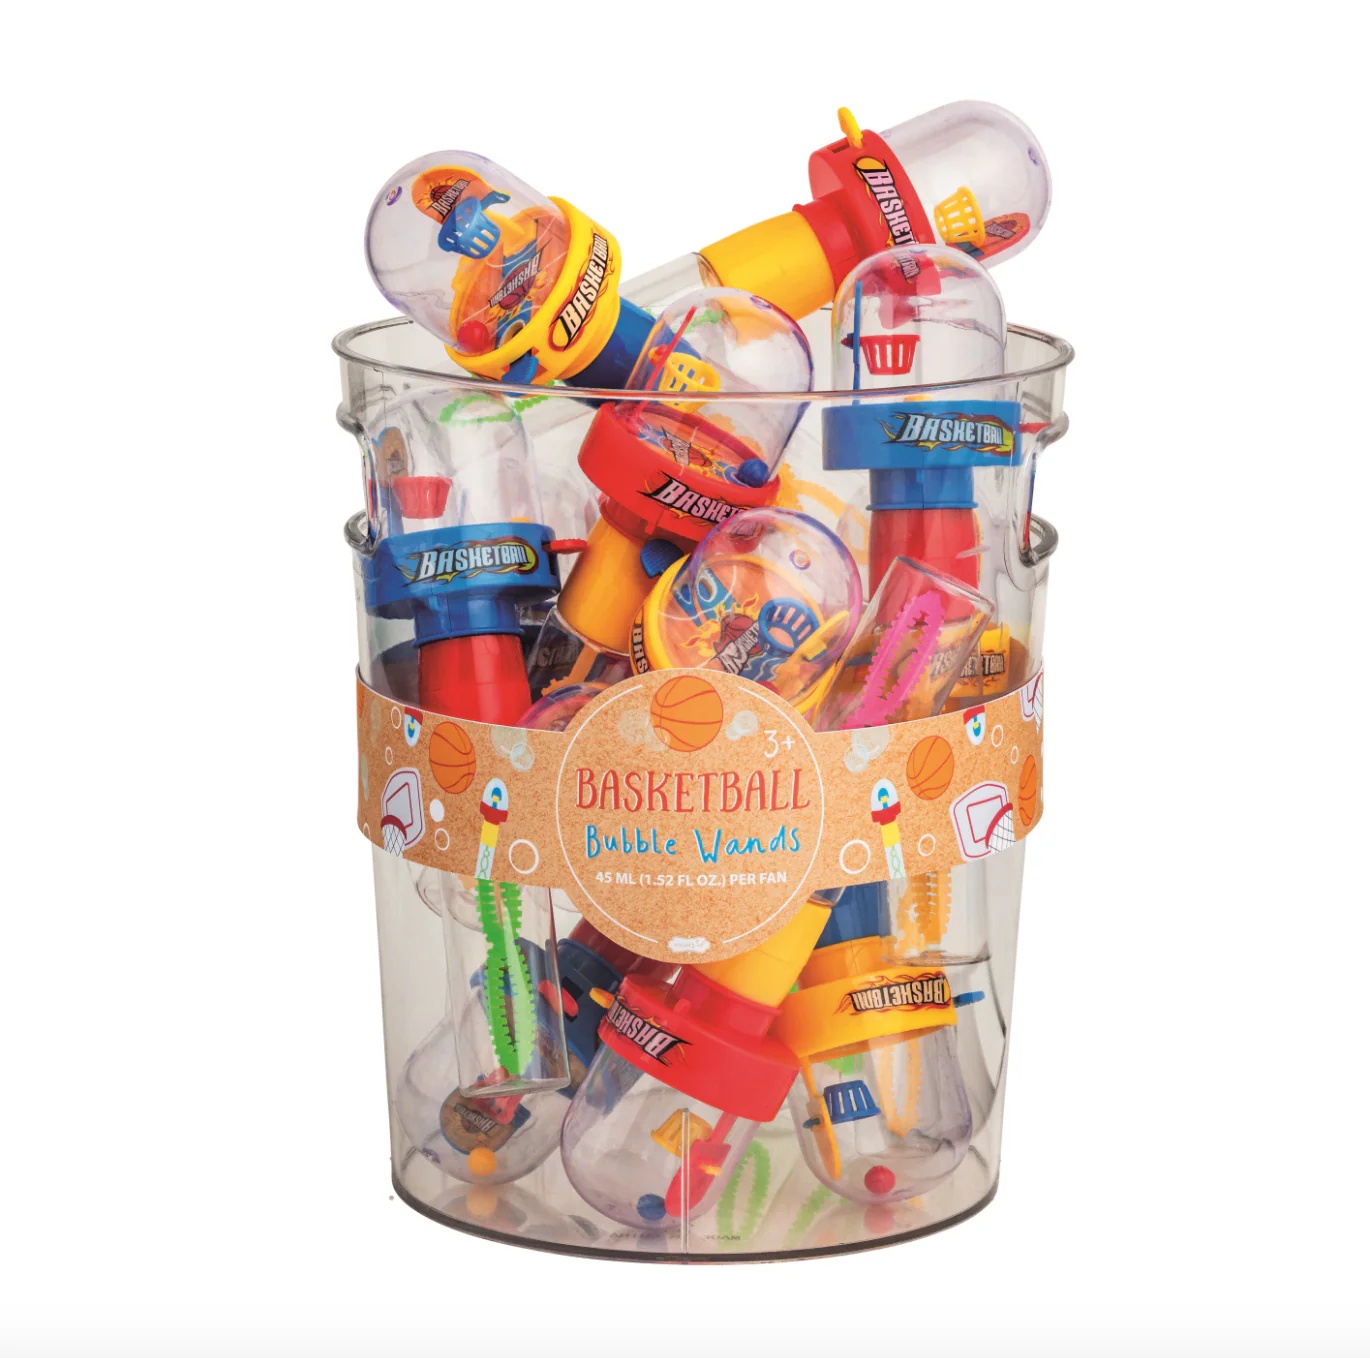
Basketball Bubble Wand
Brand: Mud Pie
Category: Toys & Games > Toys > Activity Toys > Bubble Blowing Toys > Bubble Blowers